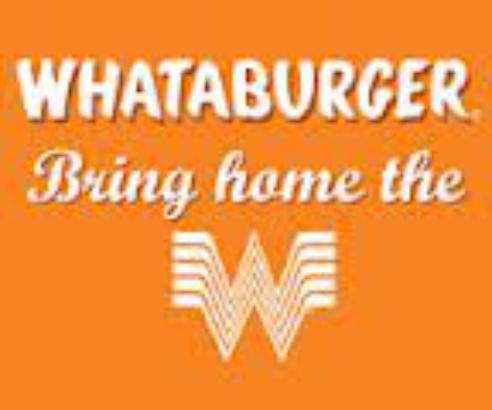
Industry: Clothes